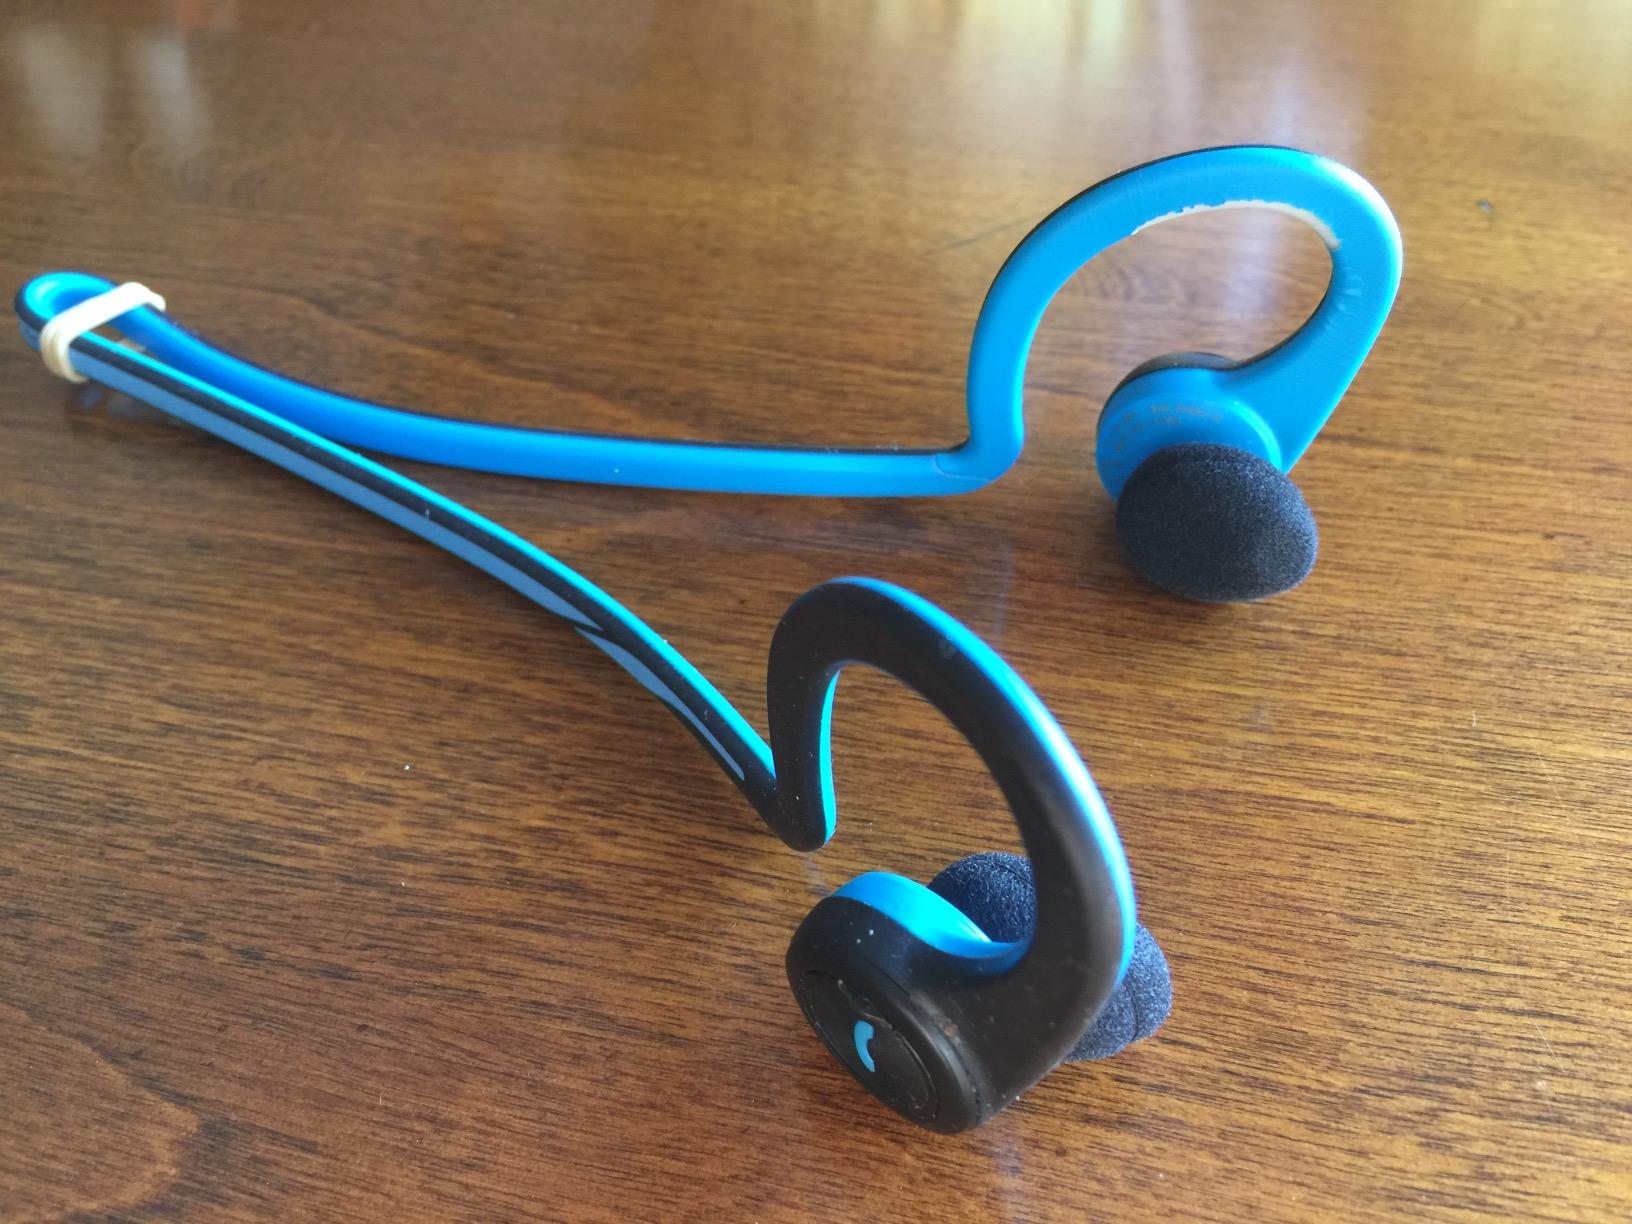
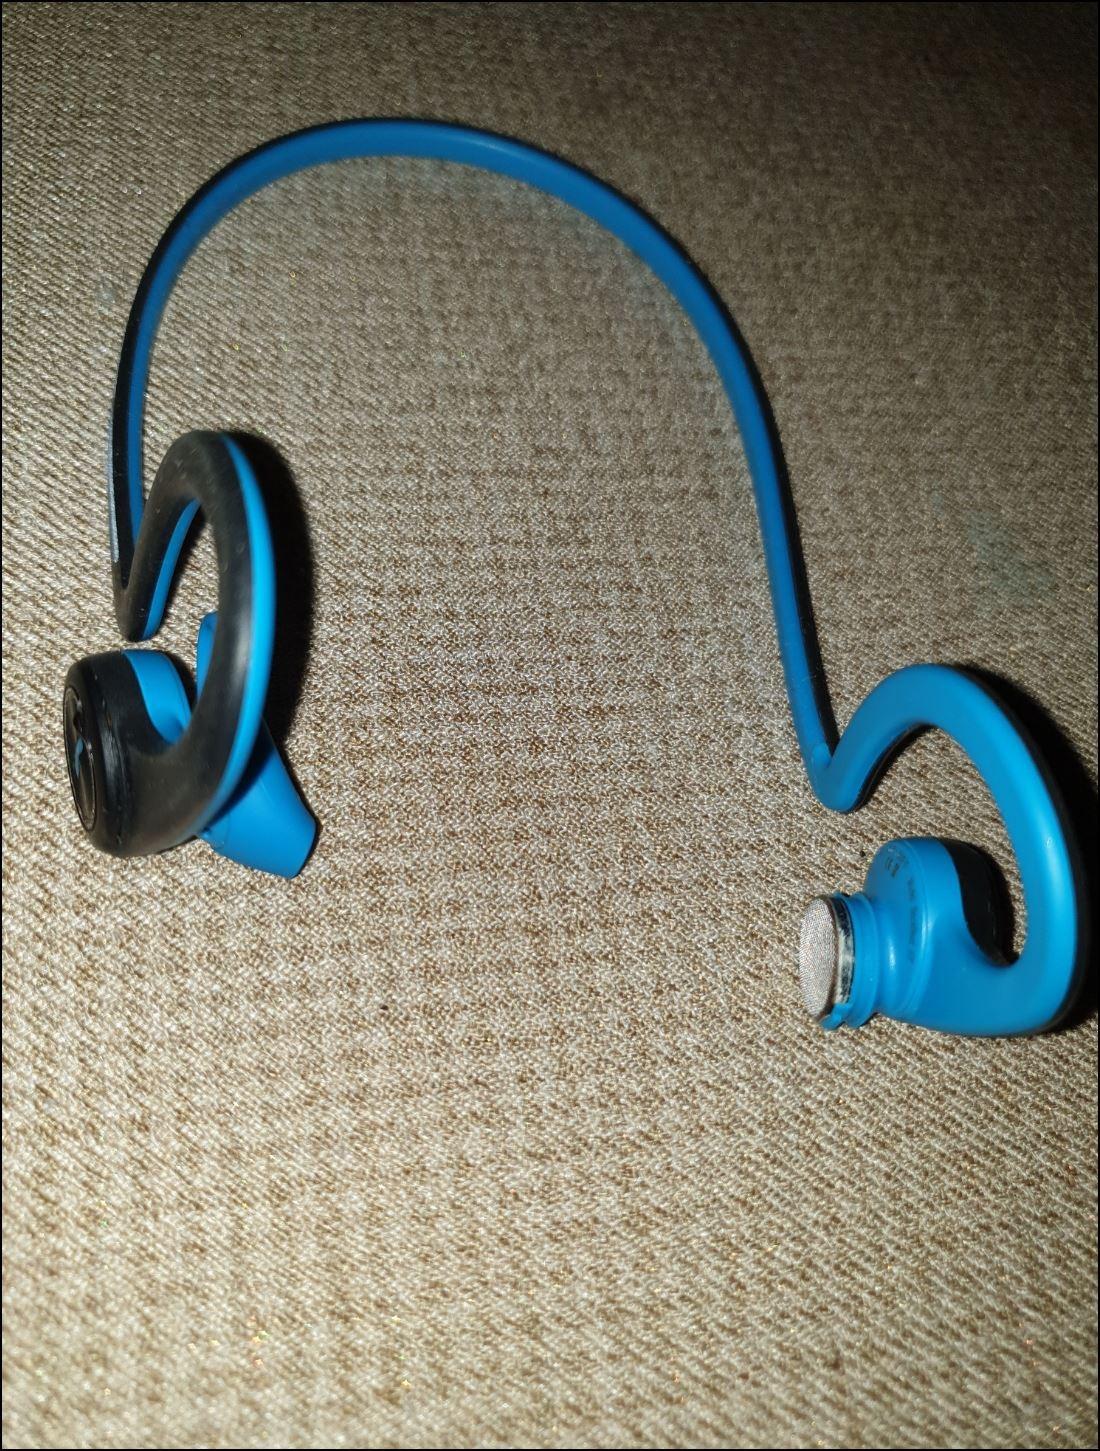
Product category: headphones
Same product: yes